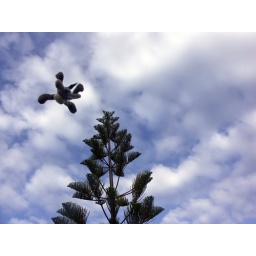
Donkey falling from large, strange tree nearby the beach next to the harbour bridge in Auckland.